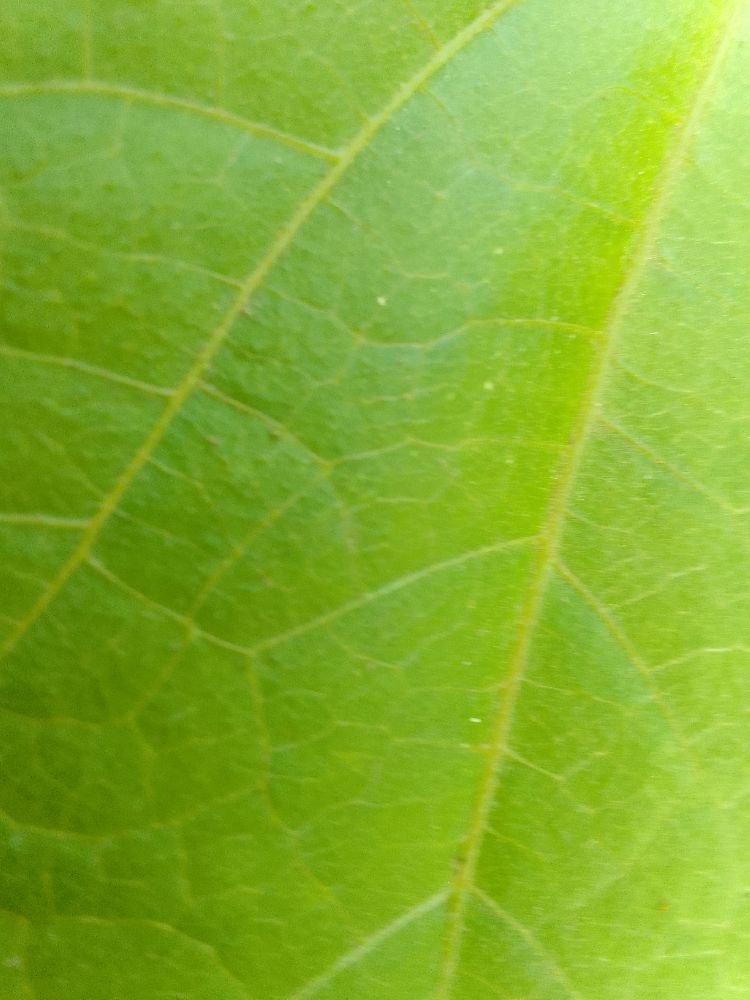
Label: healthy